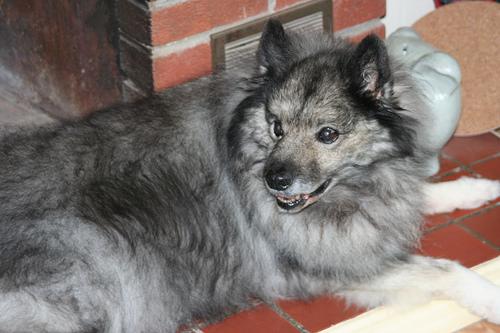
Breed: keeshond